Tureng Tepe

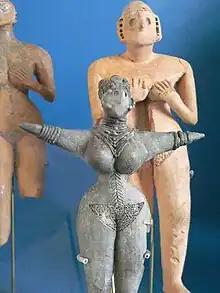
Female Figurine Iran Tureng Tepe IIIB Period 3rd Millennium BCE (64322880)

Tureng Tepe consists of a group of mounds, covering an area of about 35 hectares, interspersed with ponds and water courses. The whole archaeological pattern is about 900 meters in diameter. Most of the mounds rise between eleven and fifteen meters above the level of the surrounding plan, but the steep central mound, marked A on the Wulsin's plan, is over 30 meters high and dominates the entire site. A small modern village lies at the foot of the large mound. The significant mounds are: